2006 IIHF World Championship

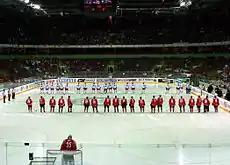
Czech Republic against Canada

The relegation round is composed of the four teams that placed last in Groups A through D. They play in a round-robin fashion, and the bottom two teams get relegated to the Division I group in next year's World Championships.